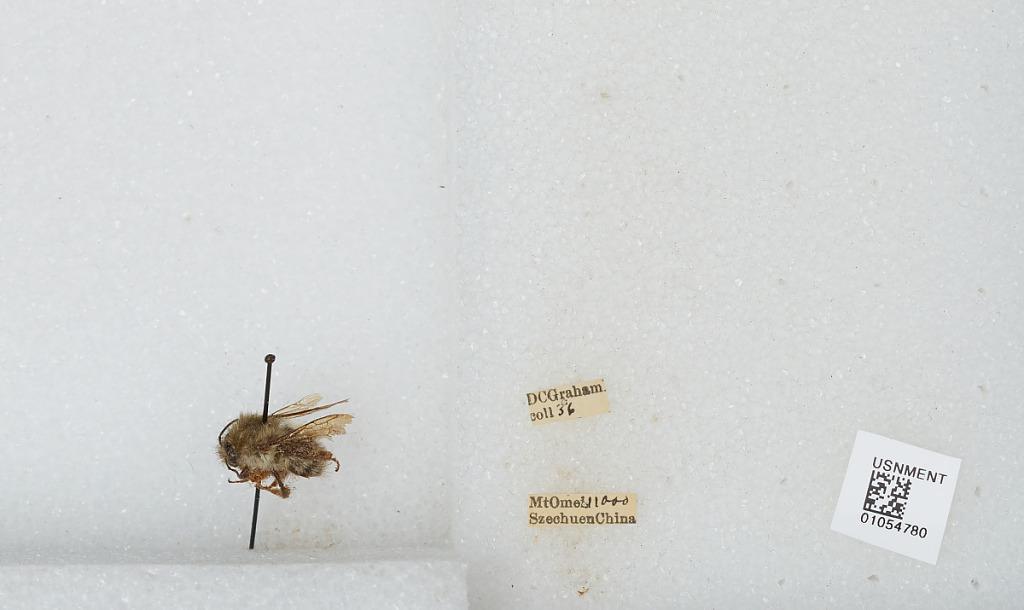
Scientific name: Bombus sp.
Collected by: D. Graham
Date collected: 1936--
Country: China
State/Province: Sichuan
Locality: Mt Emei